Walls of Nicosia

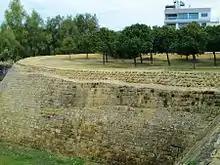
View of part of the Venetian Walls and the nearby gardens

The Venetian walls of Nicosia have a circular shape, with a circumference of c. 5 km (3 miles). The walls contain eleven pentagonal bastions with rounded orillons, similar to the bastions of Palmanova. The bastions are named after eleven families, pillars of the Italian aristocracy of the town, who donated funds towards the construction of the walls. The eleven bastions are: